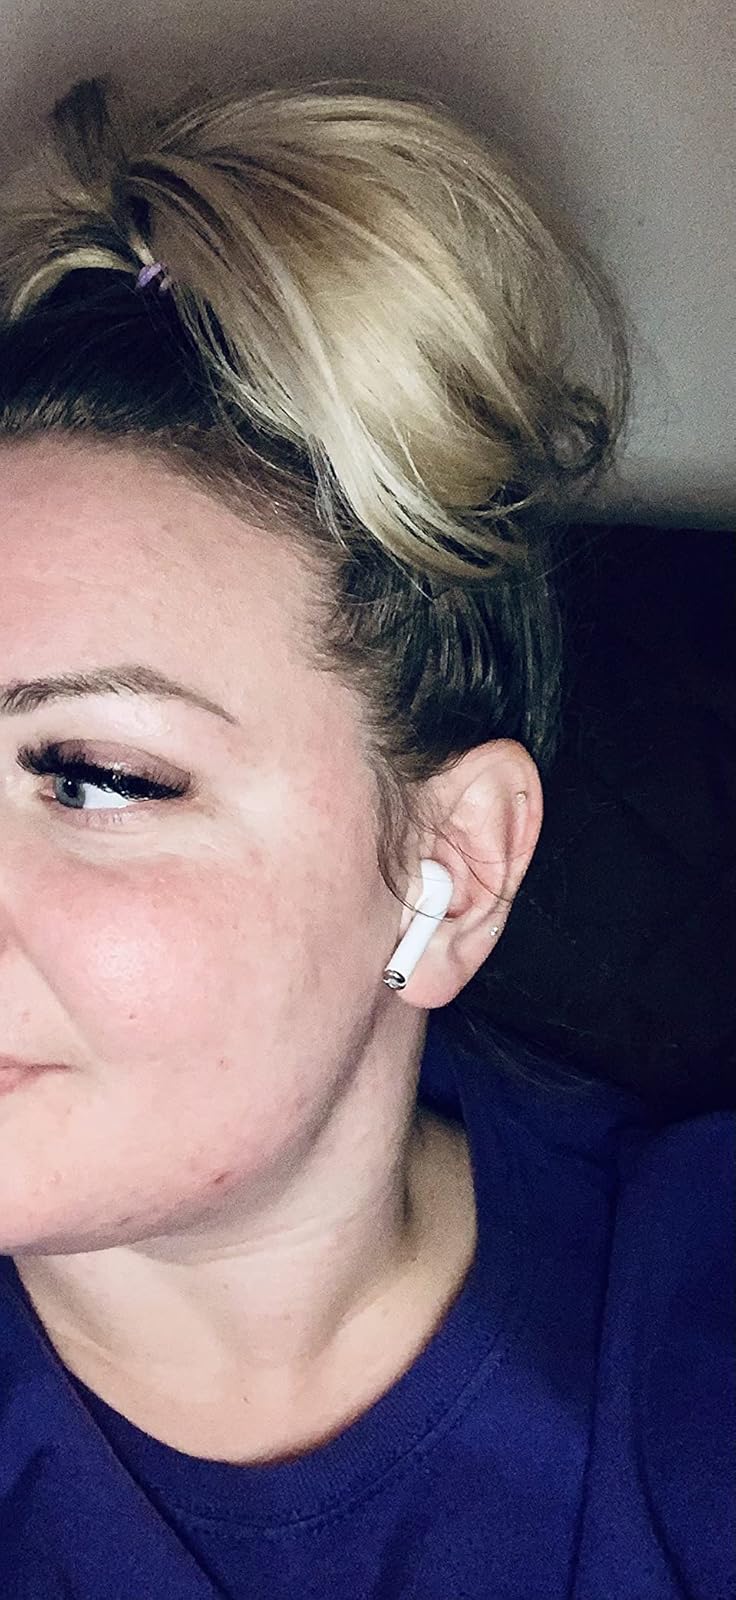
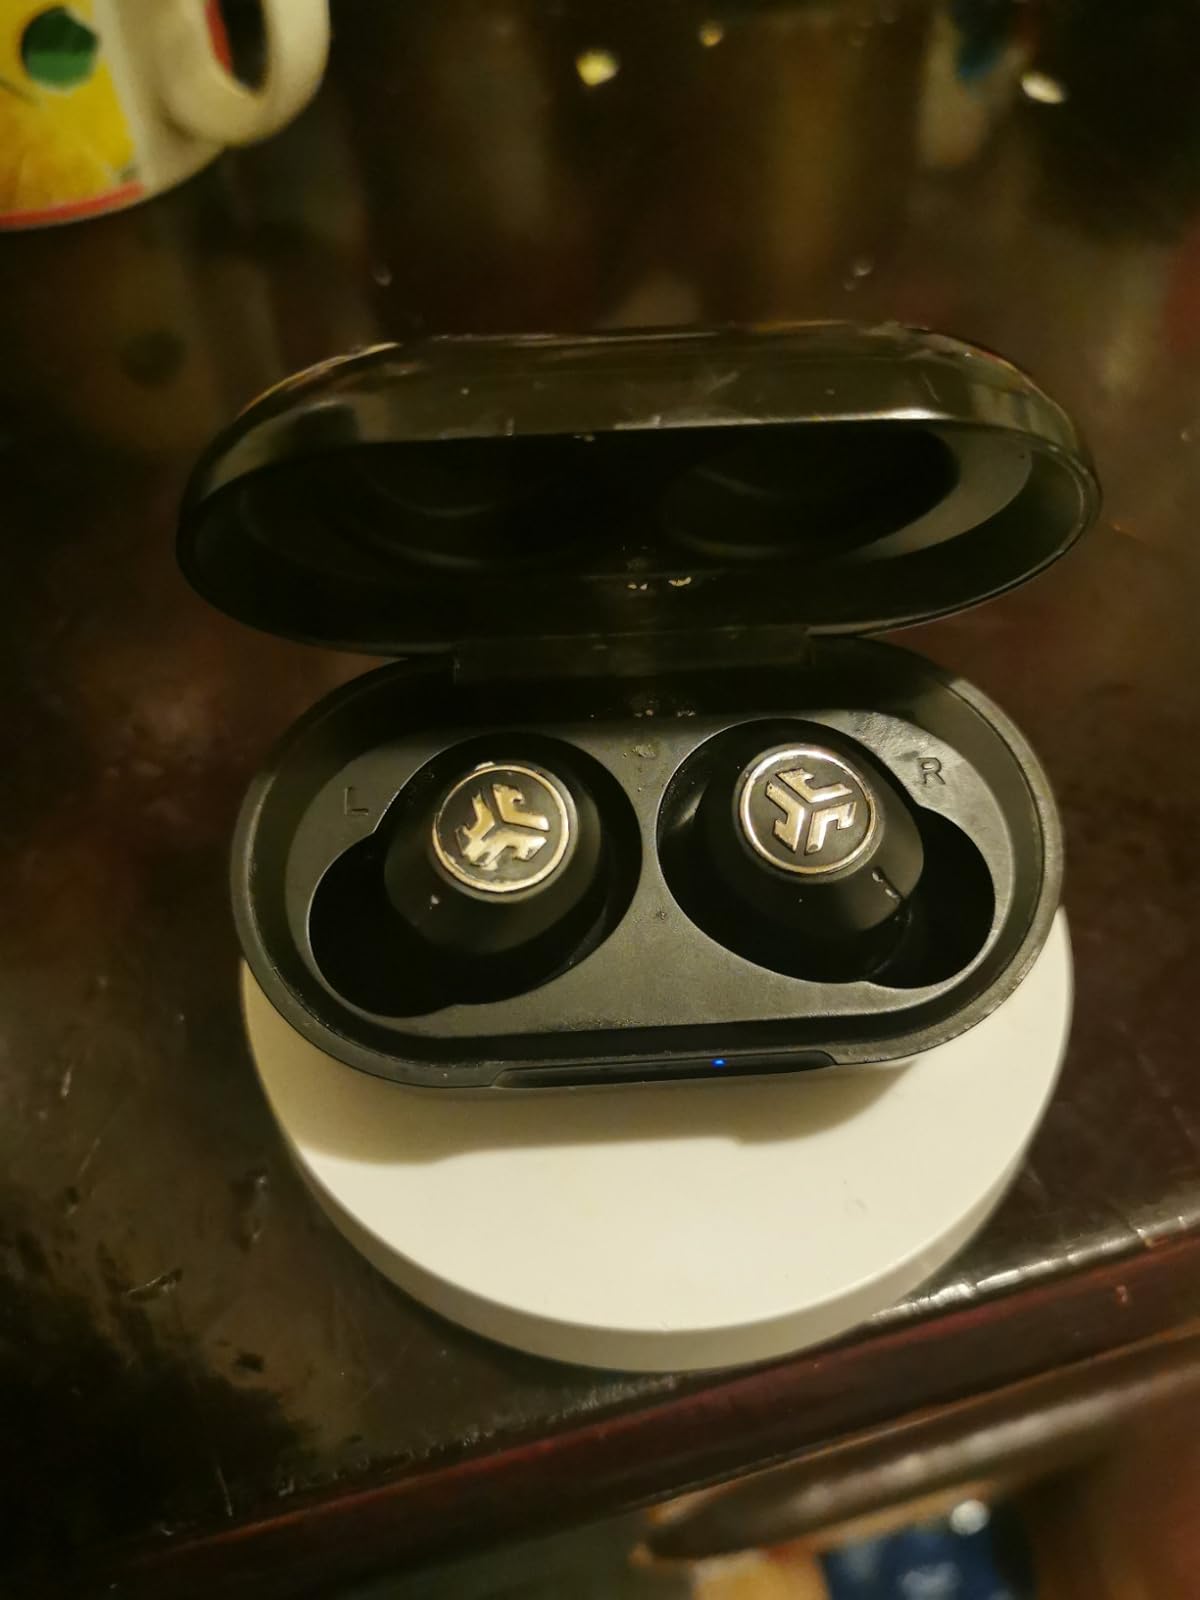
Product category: earbuds
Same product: no